Scott Ian

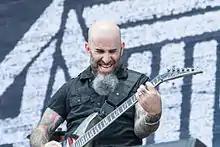
Ian at Nova Rock Festival 2014

As a founding member of Anthrax, Ian helped to create thrash metal in the mid-1980s alongside Megadeth, Slayer, and Metallica. He came up with the idea to collaborate with the rap group Public Enemy, covering their song "Bring the Noise" in 1991. This has been considered a foundational recording of the rap/rock genre. In 2005, Ian was invited by Chuck D of Public Enemy to perform "Bring the Noise" with them as part of their induction into VH1's Hip Hop Honors Hall of Fame. He also joined Public Enemy on the "Rock the Bells" tour in 2007.